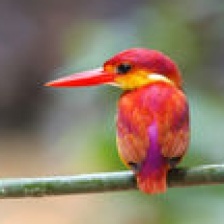
Species: RUFOUS KINGFISHER
Scientific name: CHLOROCERYLE INDA